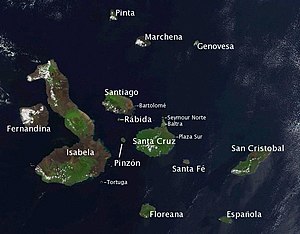
Galápagosøerne
Satelitfoto af Galapagosøerne
Galápagosøerne består af 19 vulkanske øer, der ligger spredt over ækvator i Stillehavet 972 km vest for Ecuador som de tilhører. Navnet kommer fra det spanske ord Galapago som betyder saddel, og som henviser til ligheden mellem de store Galapagos-landskildpadder, der lever på øerne, og en spansk saddel. Øerne er især kendt for deres helt unikke fauna, som bl.a. bidrog til, at naturhistorikeren Charles Darwin kunne udarbejde sine teorier om arternes oprindelse, da flere fuglearter og Galapagos-skildpadderne er forskellige på de enkelte øer. Blandt de sjældne fuglearter er galapagosvåger. Øerne blev officielt nationalpark i 1959. Galapagosøerne blev i 1978 optaget på UNESCOs verdensarvsliste, og i 2001 blev yderligere maritime reservater optaget på listen.